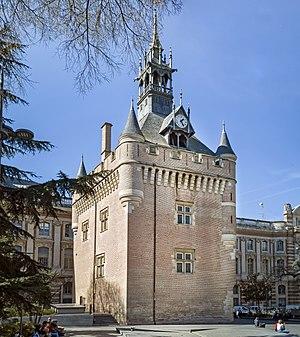
Au XVIᵉ siècle, la Renaissance, qui prônait le retour aux modèles de l'Antiquité romaine, se diffusa en Europe depuis l'Italie par le biais notamment de traités et gravures se référant au traité De Architectura de Vitruve, théoricien romain de l'architecture antique. Chaque foyer d'érudition et de création réinterpréta ces nouvelles références selon ses traditions locales.
Toulouse, est une commune du Sud-Ouest de la France. Capitale au Vᵉ siècle du royaume wisigoth, une des capitales du royaume d'Aquitaine, capitale du comté de Toulouse fondé en 852 par Raimond Iᵉʳ et capitale historique du Languedoc, elle est aujourd'hui le chef-lieu de la région d'Occitanie, du département de la Haute-Garonne, et le siège de Toulouse Métropole. Elle était également le chef-lieu de l'ancienne région Midi-Pyrénées jusqu'à sa disparition au 1ᵉʳ janvier 2016.
Le Capitole est un monument de la ville française de Toulouse, qui abrite aujourd’hui l'Hôtel de ville et le théâtre du Capitole. Sa construction a été décidée par les Capitouls en 1190, afin d’y établir le siège du pouvoir municipal. Il est l’emblème de la ville et c’est l’emplacement du pouvoir municipal depuis plus de huit siècles. Le Capitole est entouré par la place du Capitole à l'ouest, la rue de la Pomme et la rue du Poids de l'Huile au sud, le square Charles-de-Gaulle et la rue Ernest Roschach à l'est et la rue Lafayette au nord.